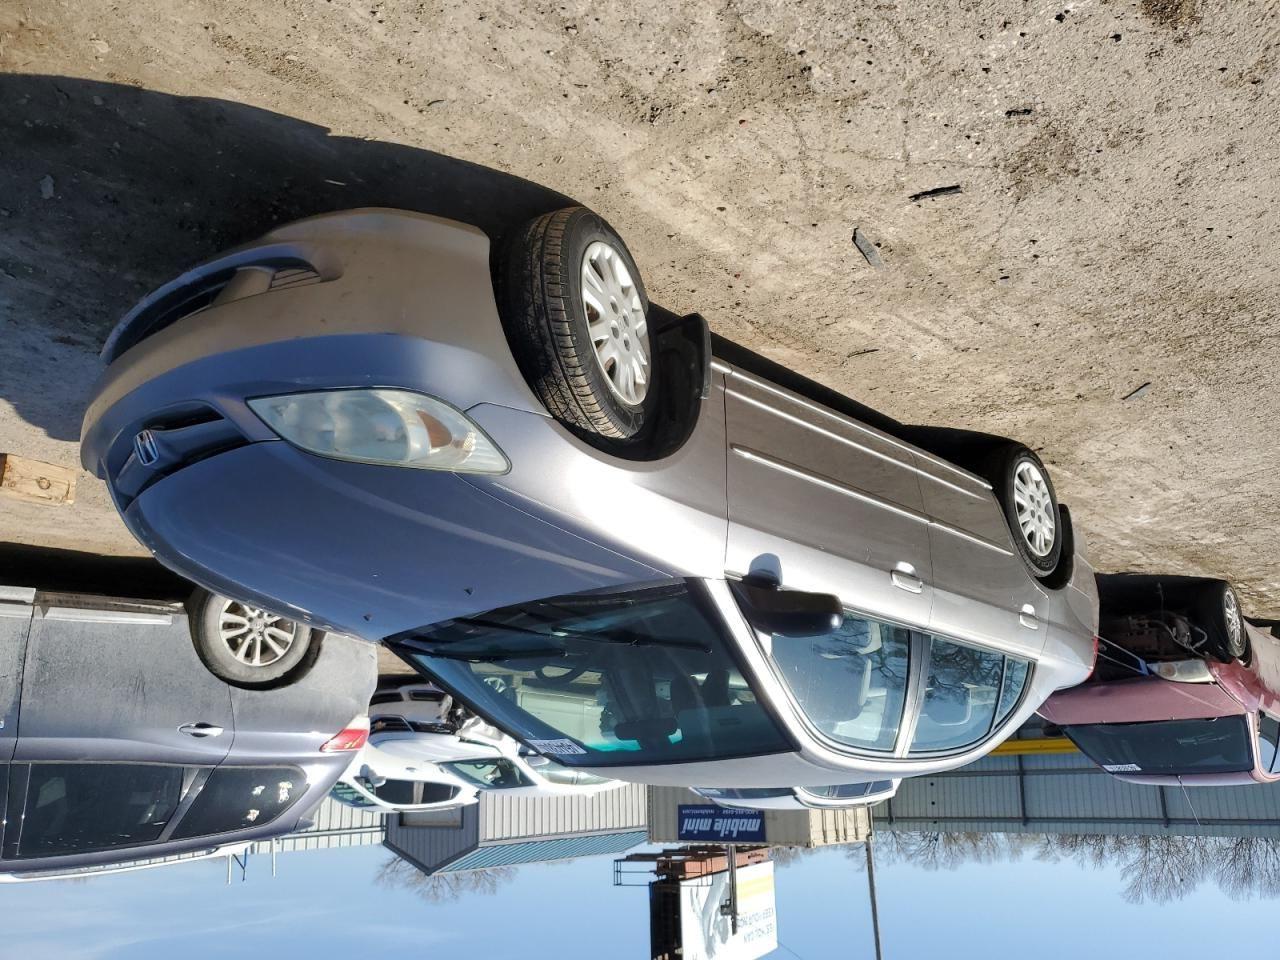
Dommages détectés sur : porte avant droite, porte arrière droite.
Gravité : mineur